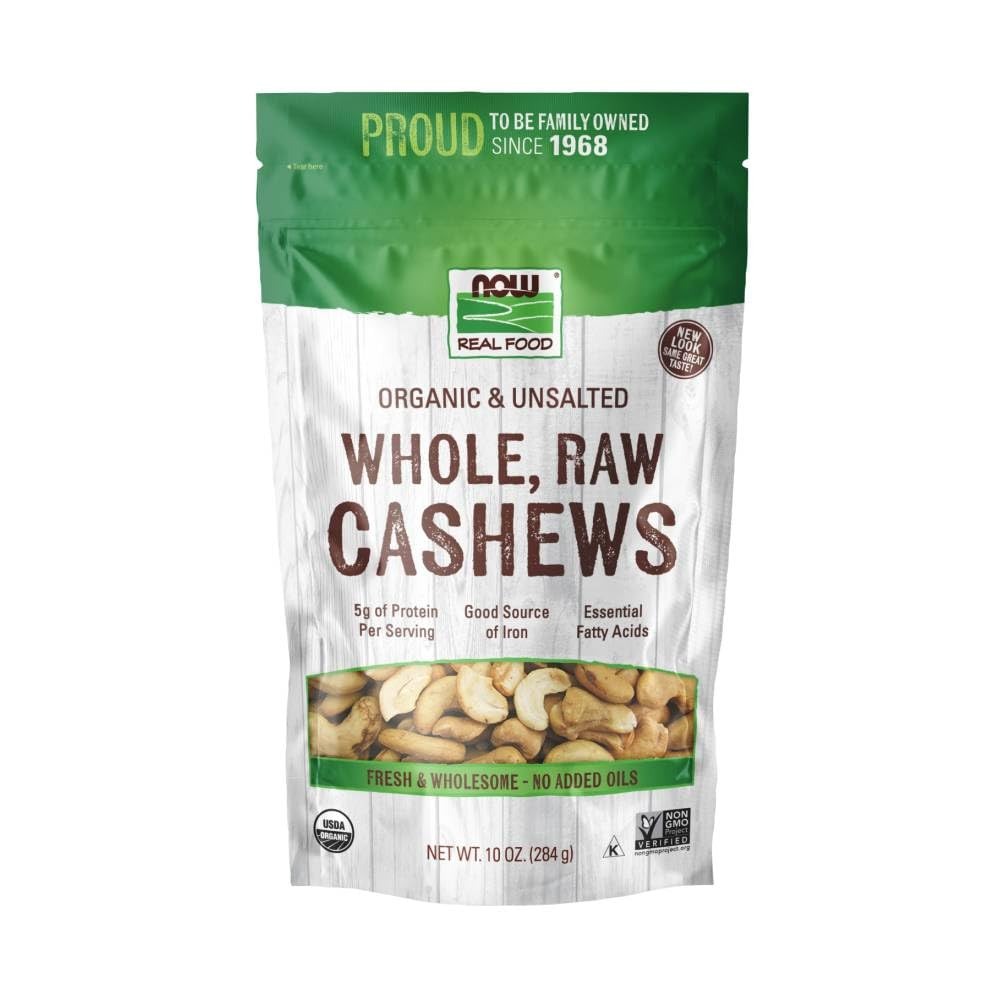
Item Name: NOW Foods, Certified Organic Cashews, Whole, Raw and Unsalted, Rich Buttery Flavor, Source of Fiber, Protein and Iron, Certified Non-GMO, 10-Ounce (Packaging May Vary)
Bullet Point 1: USDA Certified Organic
Bullet Point 2: Non-GMO
Bullet Point 3: Kosher
Bullet Point 4: Whole, Raw, Unsalted
Bullet Point 5: Good Source of Protein, Fiber and Iron
Value: 10.0
Unit: Ounce

Price: 9.44